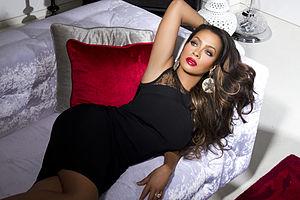
Unforgettable ou Mémoire sous enquête au Québec est une série télévisée américaine en 61 épisodes de 44 minutes créée par Ed Redlich et John Bellucci, diffusée entre le 20 septembre 2011 et le 14 septembre 2014 sur le réseau CBS et en simultané sur le réseau CTV au Canada, puis entre le 27 novembre 2015 et le 22 janvier 2016 sur A&E.
La La Anthony, de son vrai nom Alani Nicole Vázquez, est une actrice, DJ et animatrice radio née le 25 juin 1979 à Brooklyn. Elle est également auteur de best-sellers au New York Times et femme d'affaires.